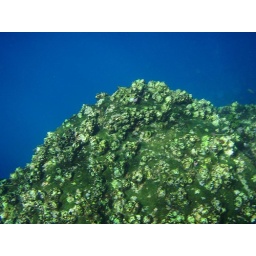
Reef; the blue water in the background is very deep.